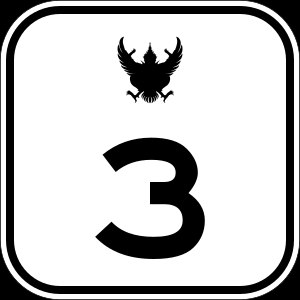
Sukhumvit-vejen
Vejskilt, "Thailand Route 3 (ทางหลวงแผ่นดินหมายเลข 3)"
Sukhumvit-vejen eller Thailand Route 3, er en vej i Thailand, fra Bangkok til Khlong Yai-distriktet i Trat-provinsen.